Ichhai Ghosher Deul

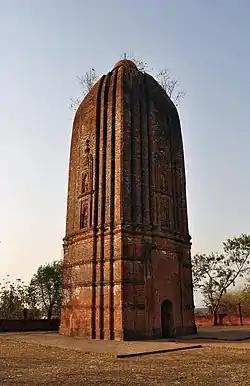

Ichhai Ghosher Deul is located near Gourangapur in the Indian state of West Bengal. It is a late mediaeval brick-reinforced temple of the sikhara type without any image. Tradition says that Ichai Ghosh constructed the temple in honour of the Goddess Bhagabati. Notwithstanding, this type of brick temple seen at Neiba Khera, Uttar Pradesh.